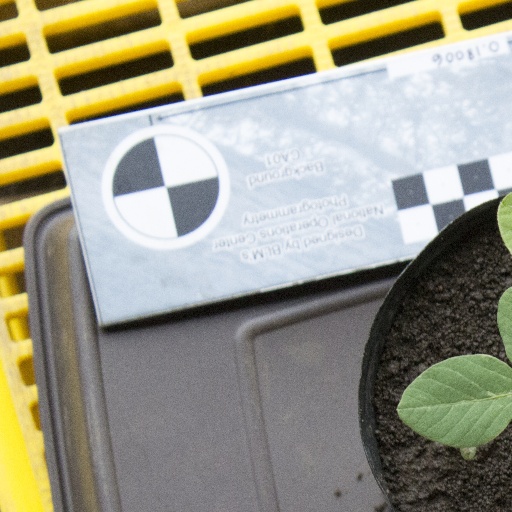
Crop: soybean